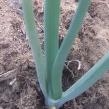
Crop: Onion
Condition: healthy-leaf